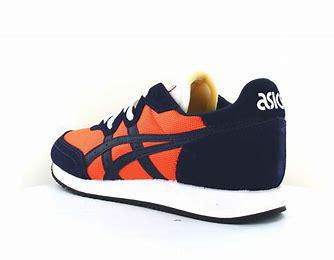
Brand: Asics
Model: Tarther OG